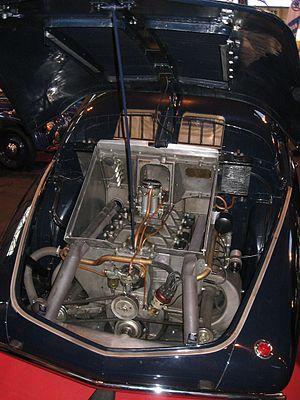
La Tatra 77 Tchécoslovaque est la première série d'automobiles produite qui fut conçue avec une véritable aérodynamique.